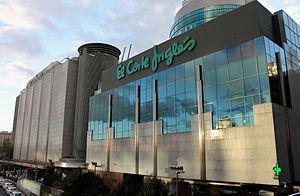
El Corte Inglés est la plus importante chaîne espagnole et européenne de grands magasins. Elle est présente en Espagne et au Portugal.